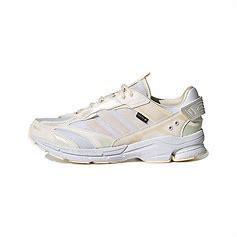
Brand: adidas
Model: Spiritain 2000